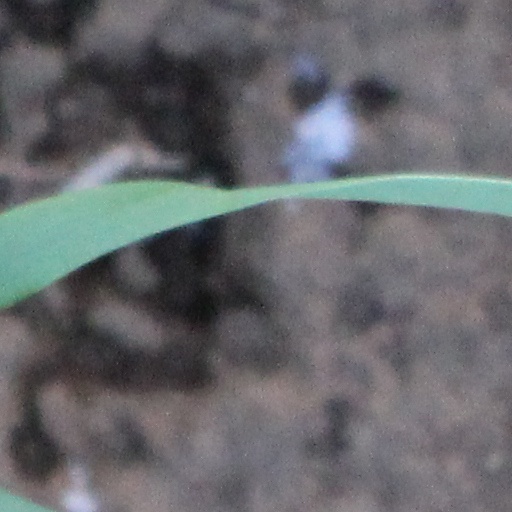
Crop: wheat